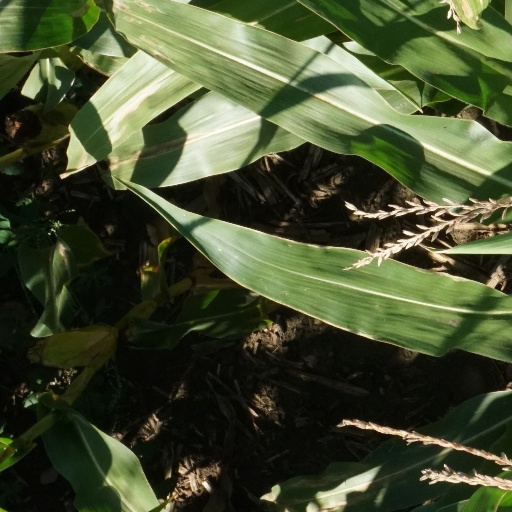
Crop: maize; corn